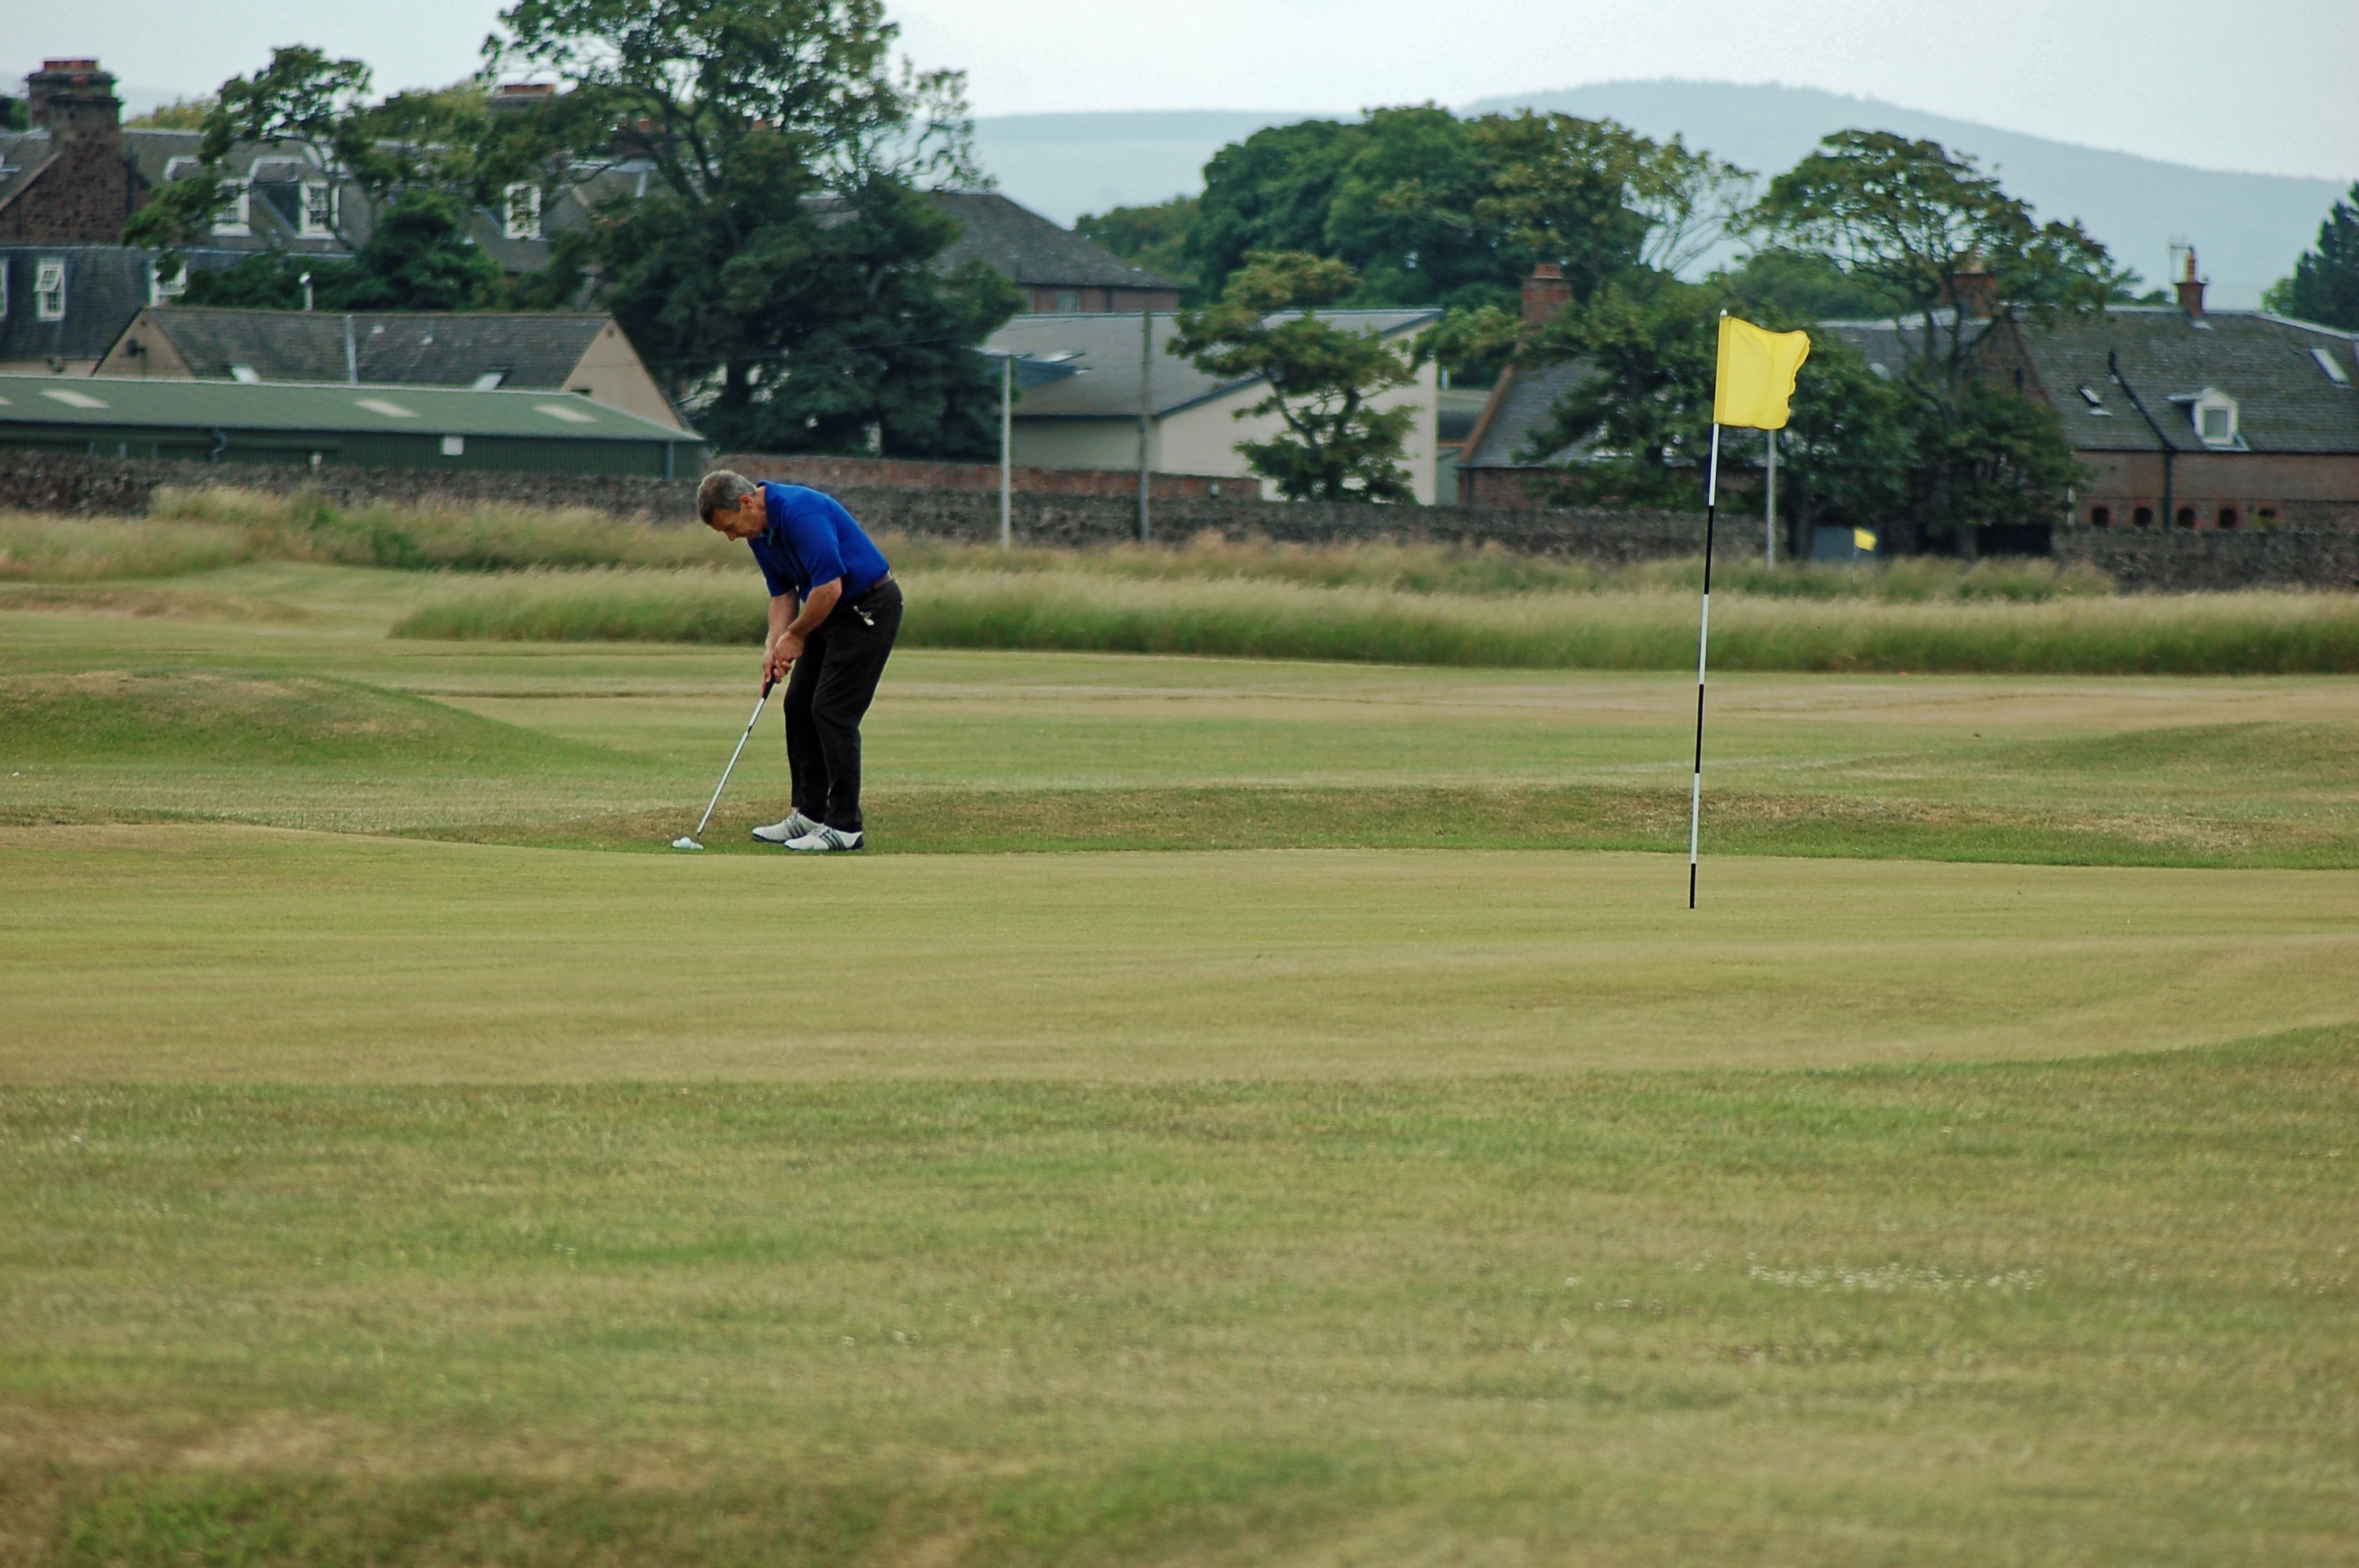
man, grass, structure, sport, game, play, hole, male, recreation, green, club, leisure, player, baseball field, golf, activity, golf course, golfing, golf ball, golf club, outdoors, sports, ball, course, tournament, hobby, golfer, recreational, putting, putt, putting green, golf clubs, ball game, outdoor recreation, golf green, sport venue, competition event, pitch and putt